Muskingum University

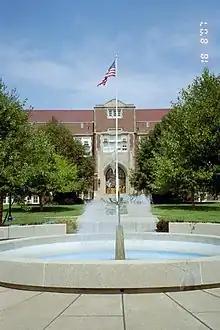
Montgomery Hall, Muskingum's main administrative building

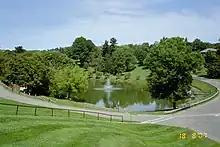
Muskingum's campus lake and surrounding hills

Most of Muskingum's academic buildings are clustered around a traditional quad near the southern part of the campus. The quad is bordered by Montgomery Hall and the College Library to the south, Caldwell Hall, Cambridge Hall and the Student/Faculty Center to the west, the Recreation Center and John Glenn Gym to the north and Boyd Science Center to the east. Brown Chapel sits on the southeastern corner of the quad.